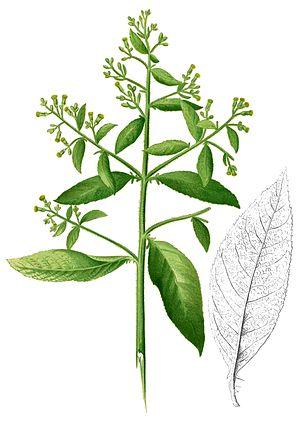
Le sambong est une plante de la famille des Asteraceae utilisée en médecine traditionnelle.